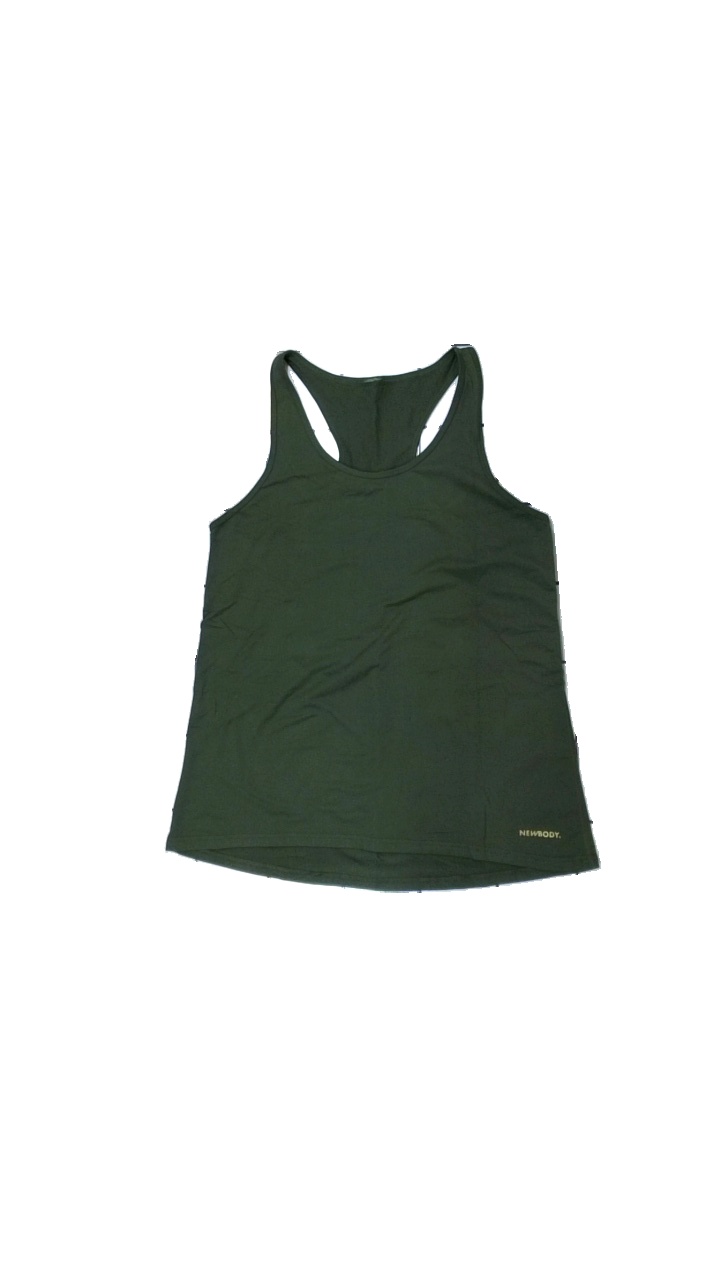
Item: Tank Top (Ladies)
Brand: Newbody
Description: Green tank top from Newbody, size unknown. Good condition.
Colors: Green
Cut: Regular, C-collar
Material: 100% poly
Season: All
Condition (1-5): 4
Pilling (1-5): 5
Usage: Reuse
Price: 50-100